Sambankulam

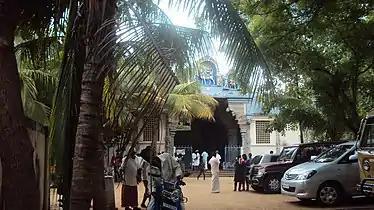
Sivasailam Temple

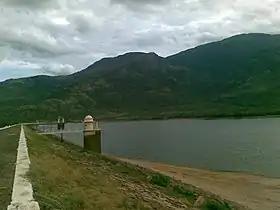
Gadana nadi or Karunai river dam

Bus and train are the major transport methods. The nearest railway station is in Alwarkurichi, 5 km from the village.